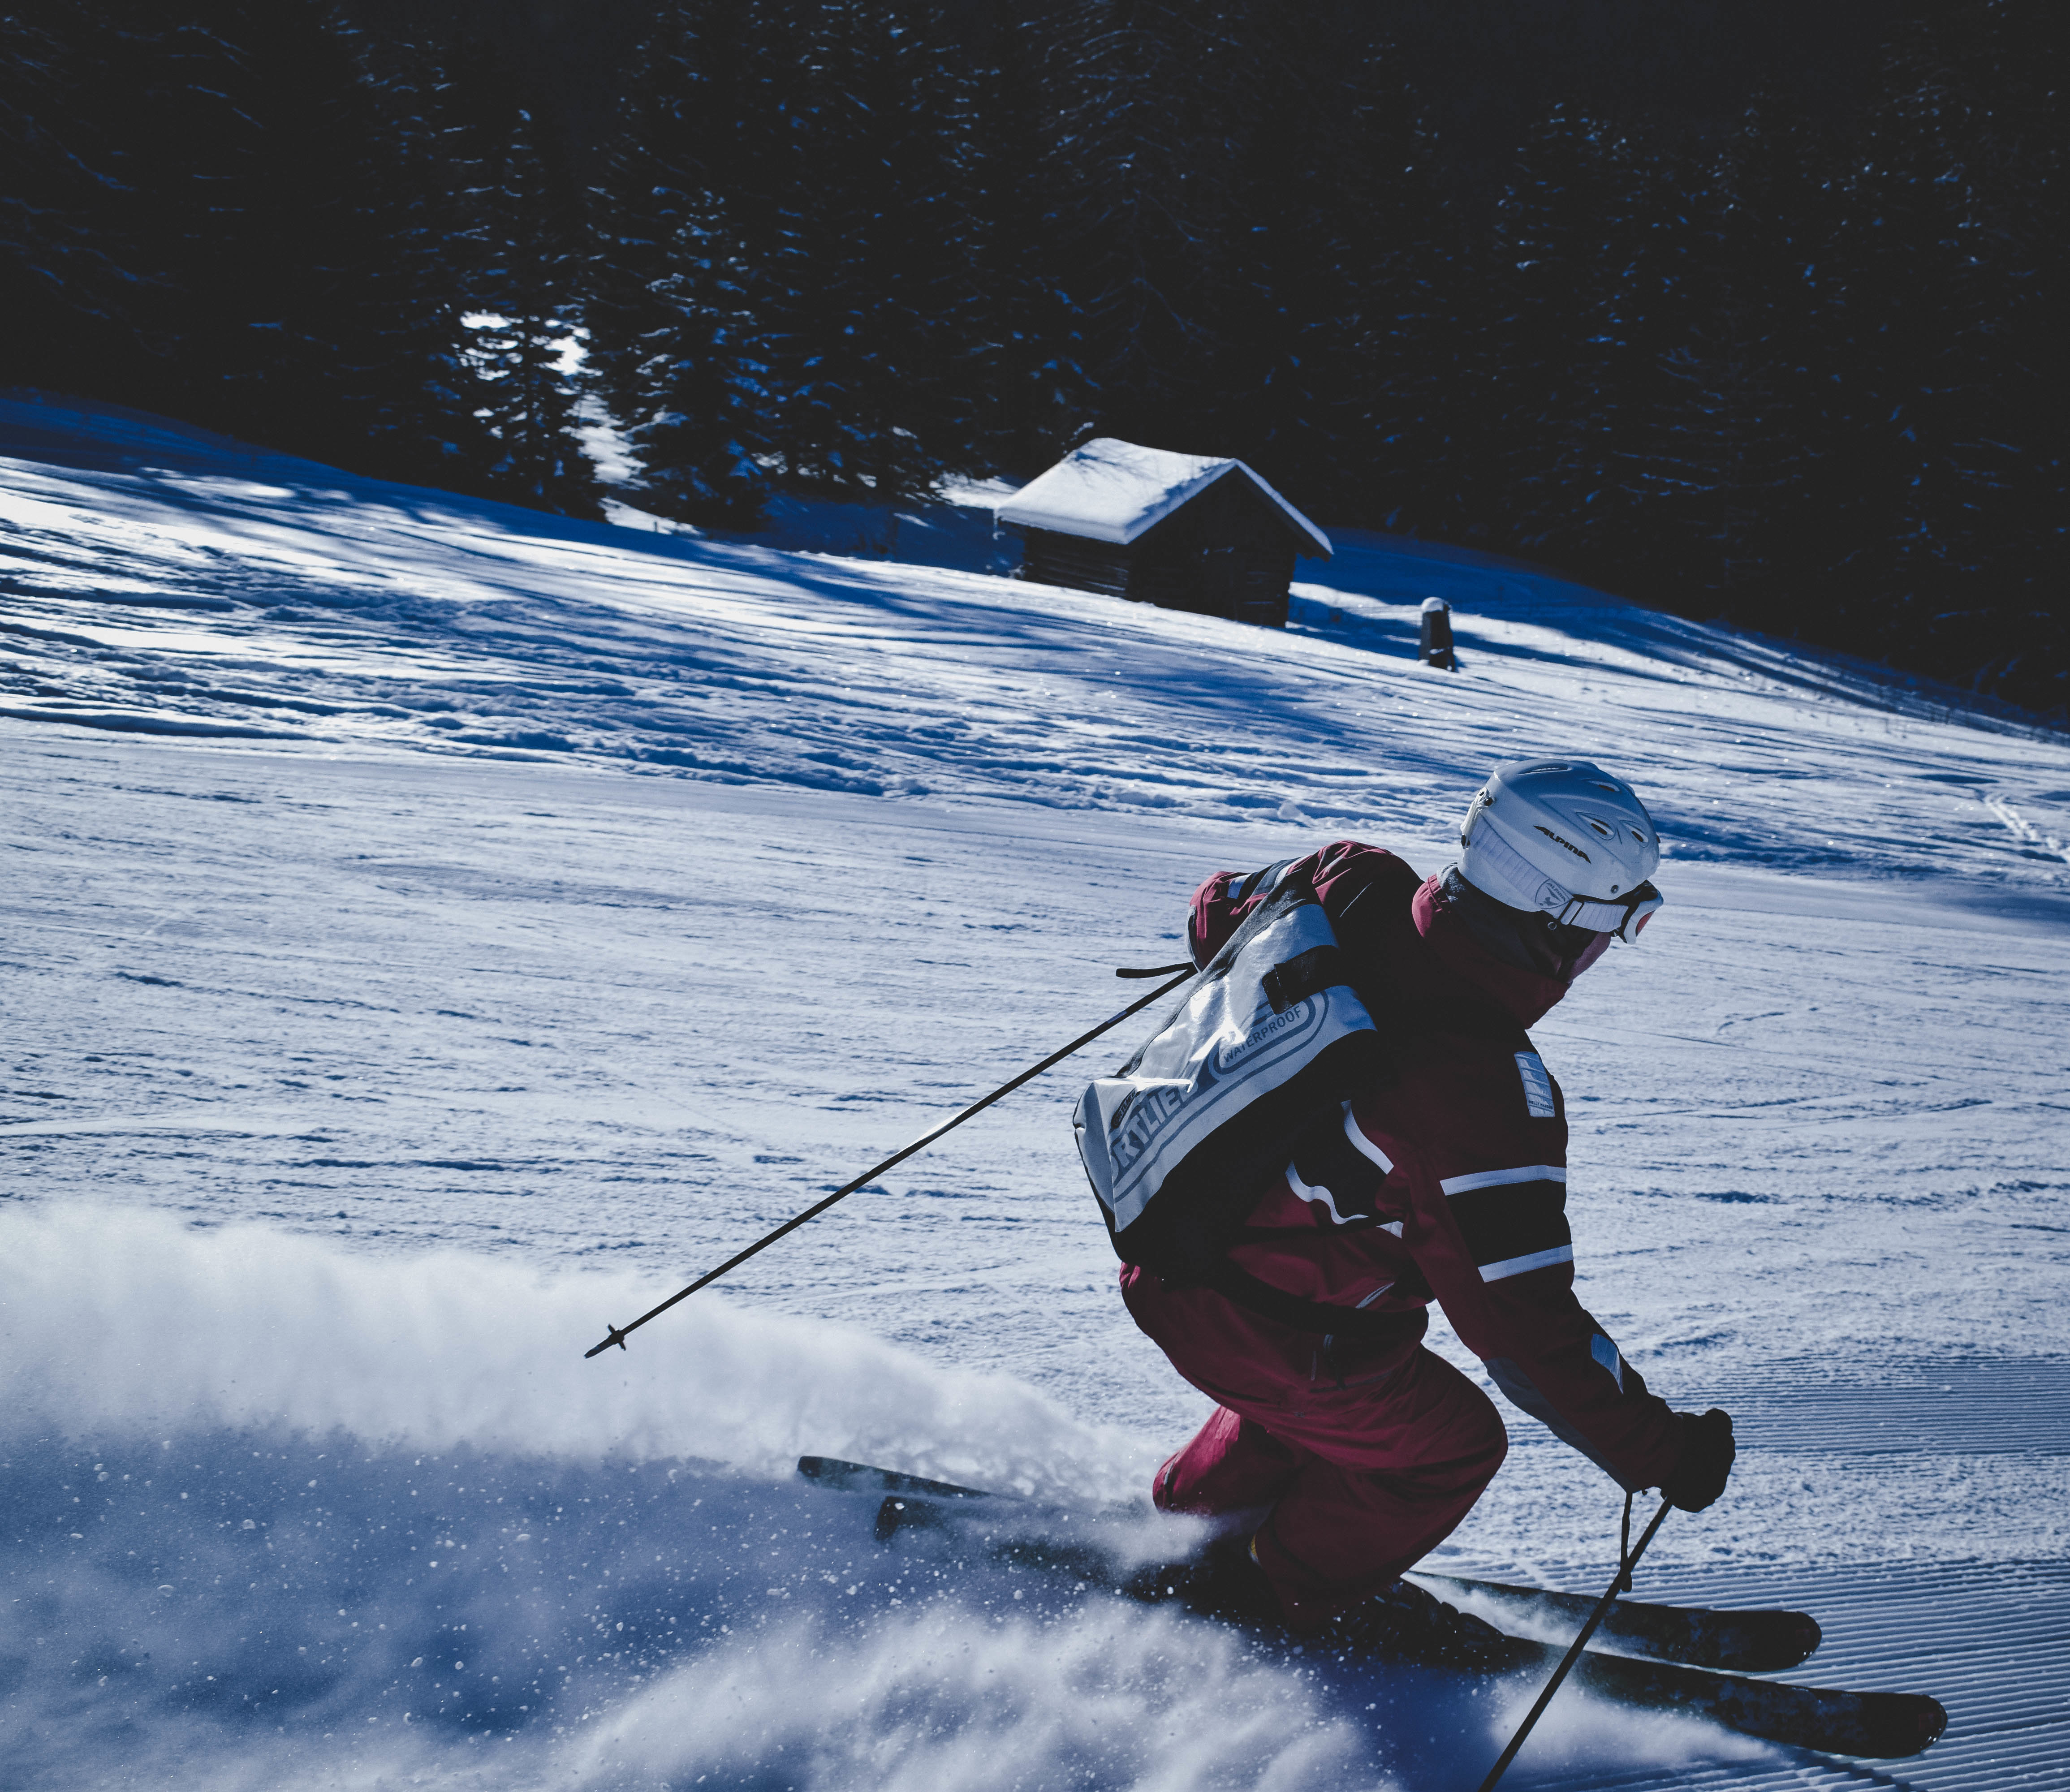
snow, winter, recreation, action, extreme sport, powder, skiing, sports equipment, winter sport, sports, downhill, ski, ski touring, nordic skiing, ski mountaineering, ski equipment, outdoor recreation, alpine skiing, telemark skiing